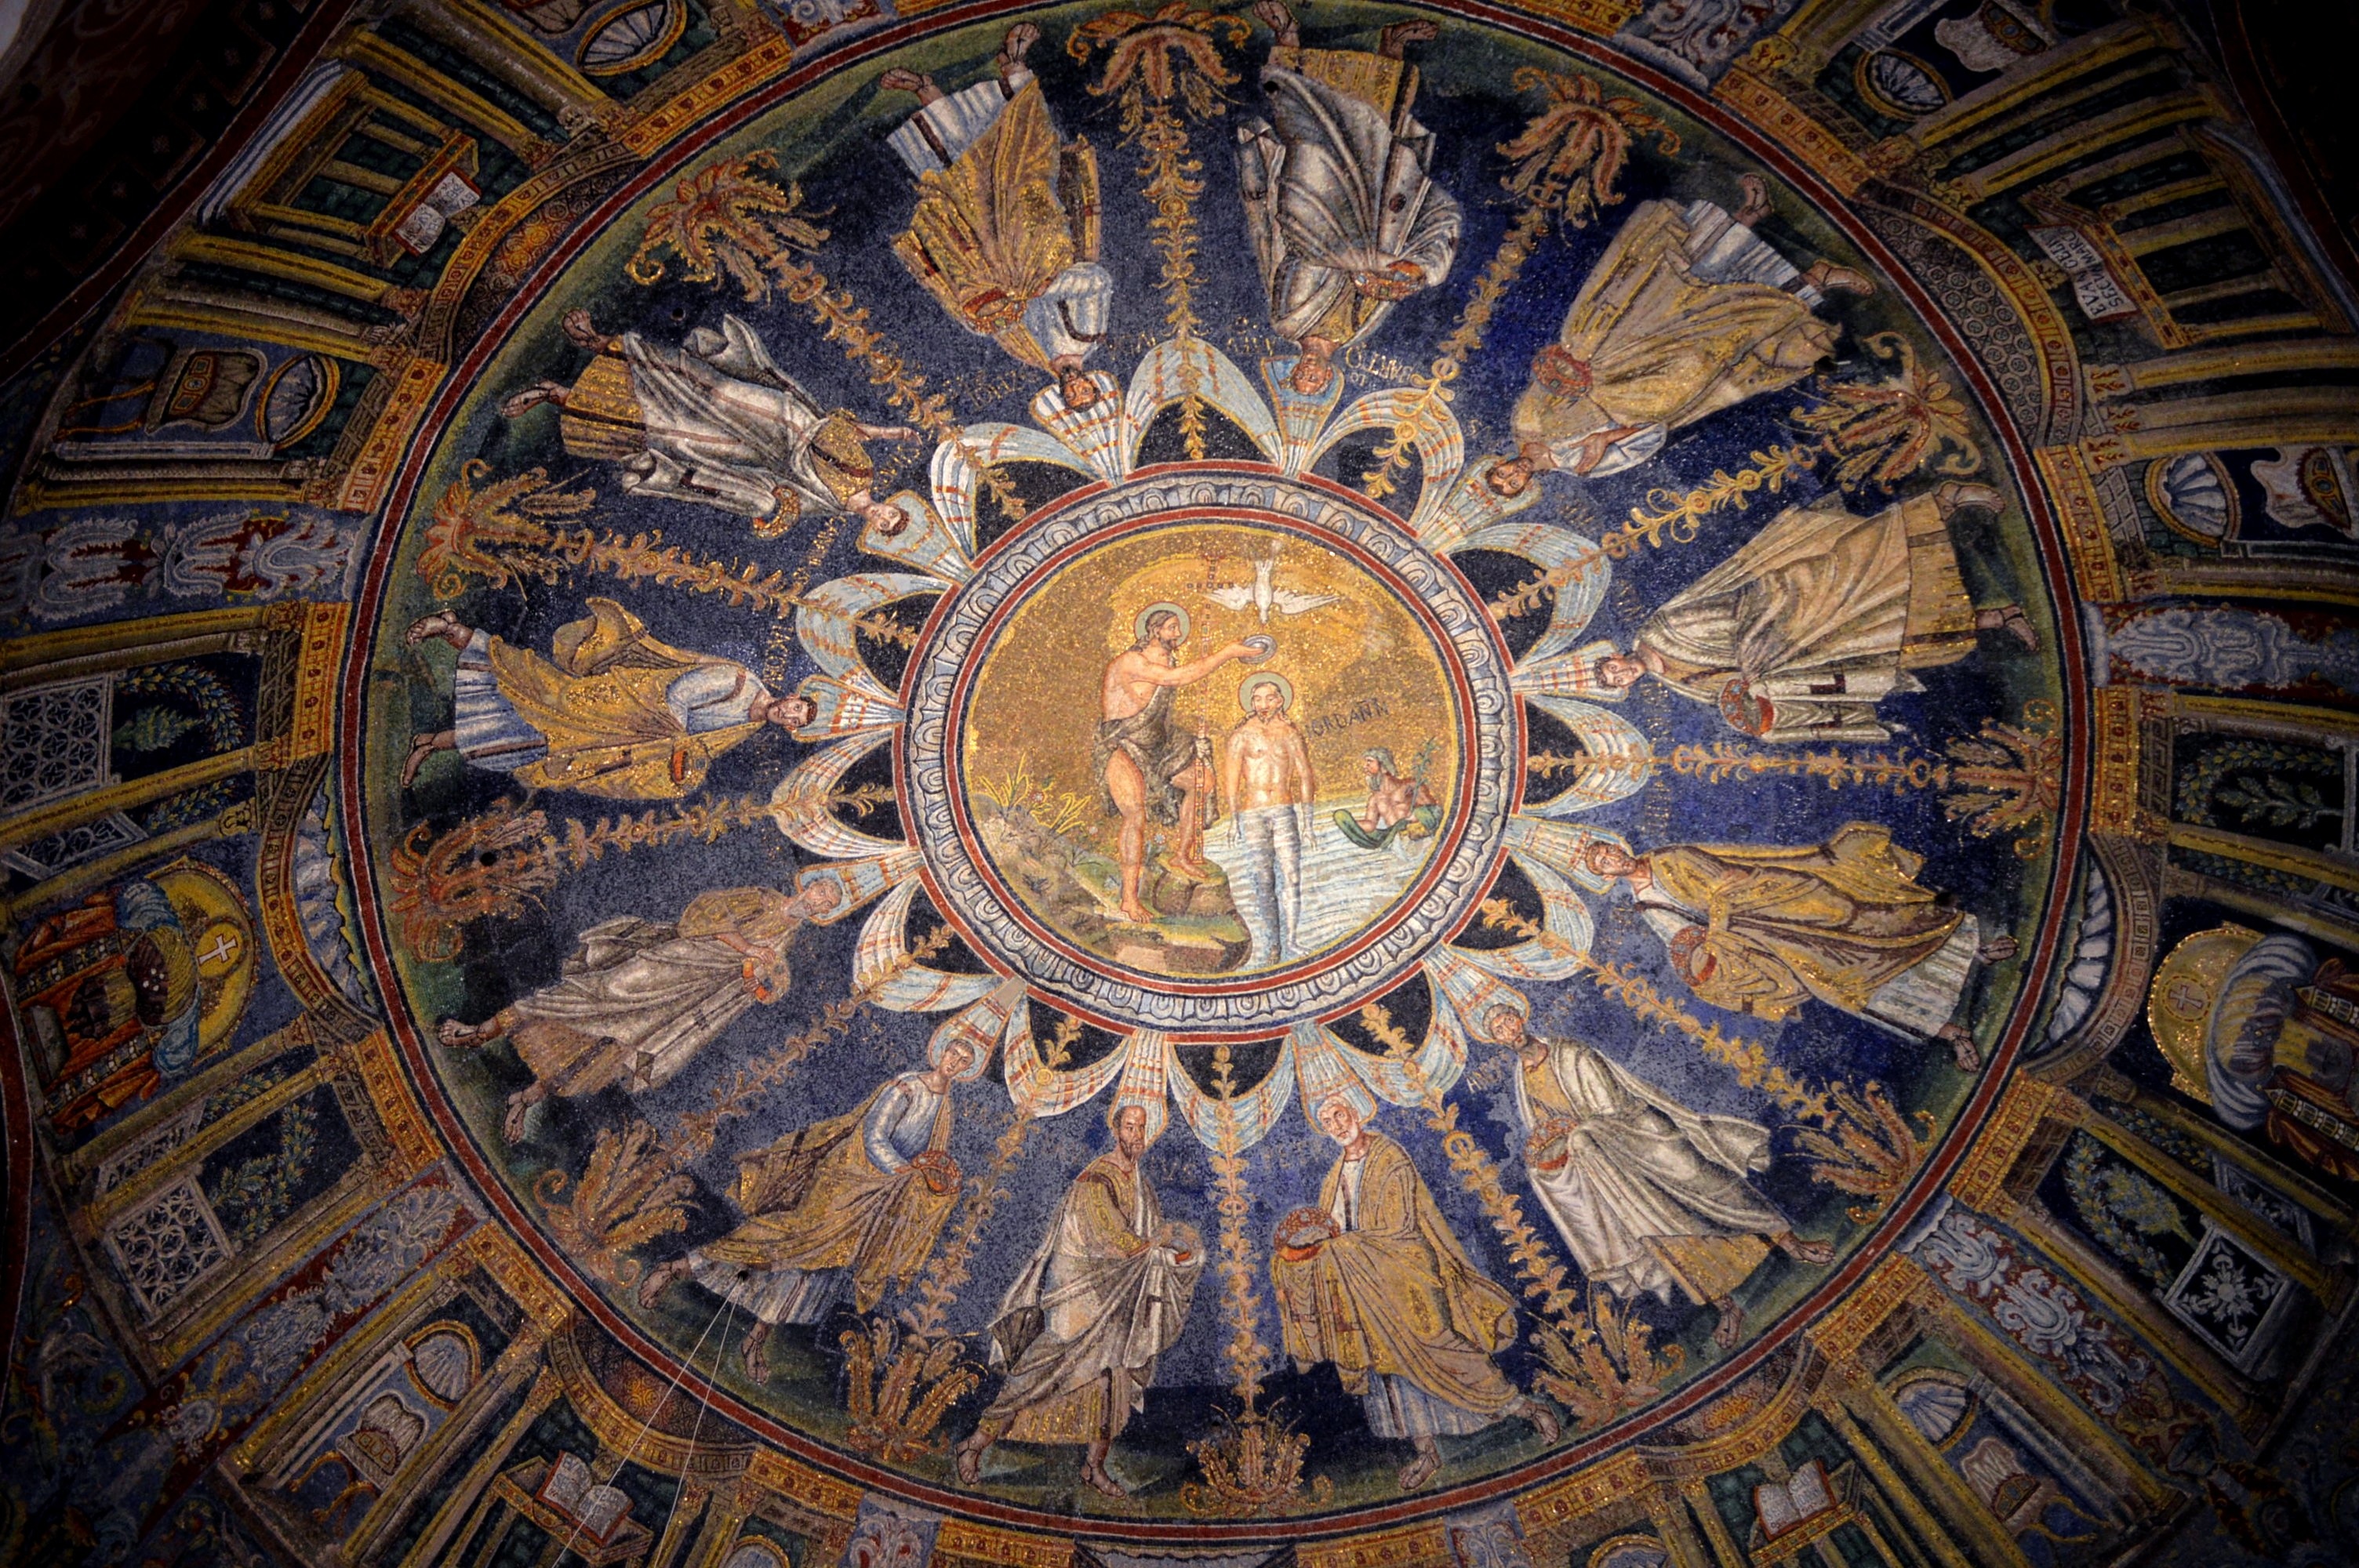
building, church, cathedral, chapel, place of worship, baptistery, symmetry, mosaic, vault, basilica, dome, carving, ravenna, ancient rome, archaeological site, ancient history, byzantine architecture, neoniano